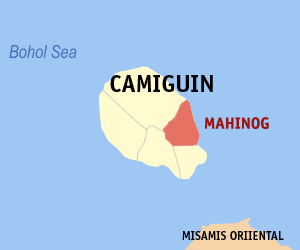
Mahinog est une municipalité des Philippines située dans l'est de la province de Camiguin.